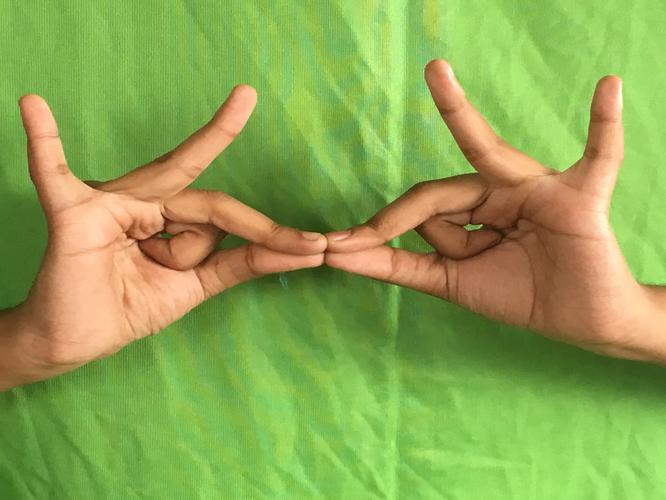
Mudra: Sakata
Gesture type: double_hand